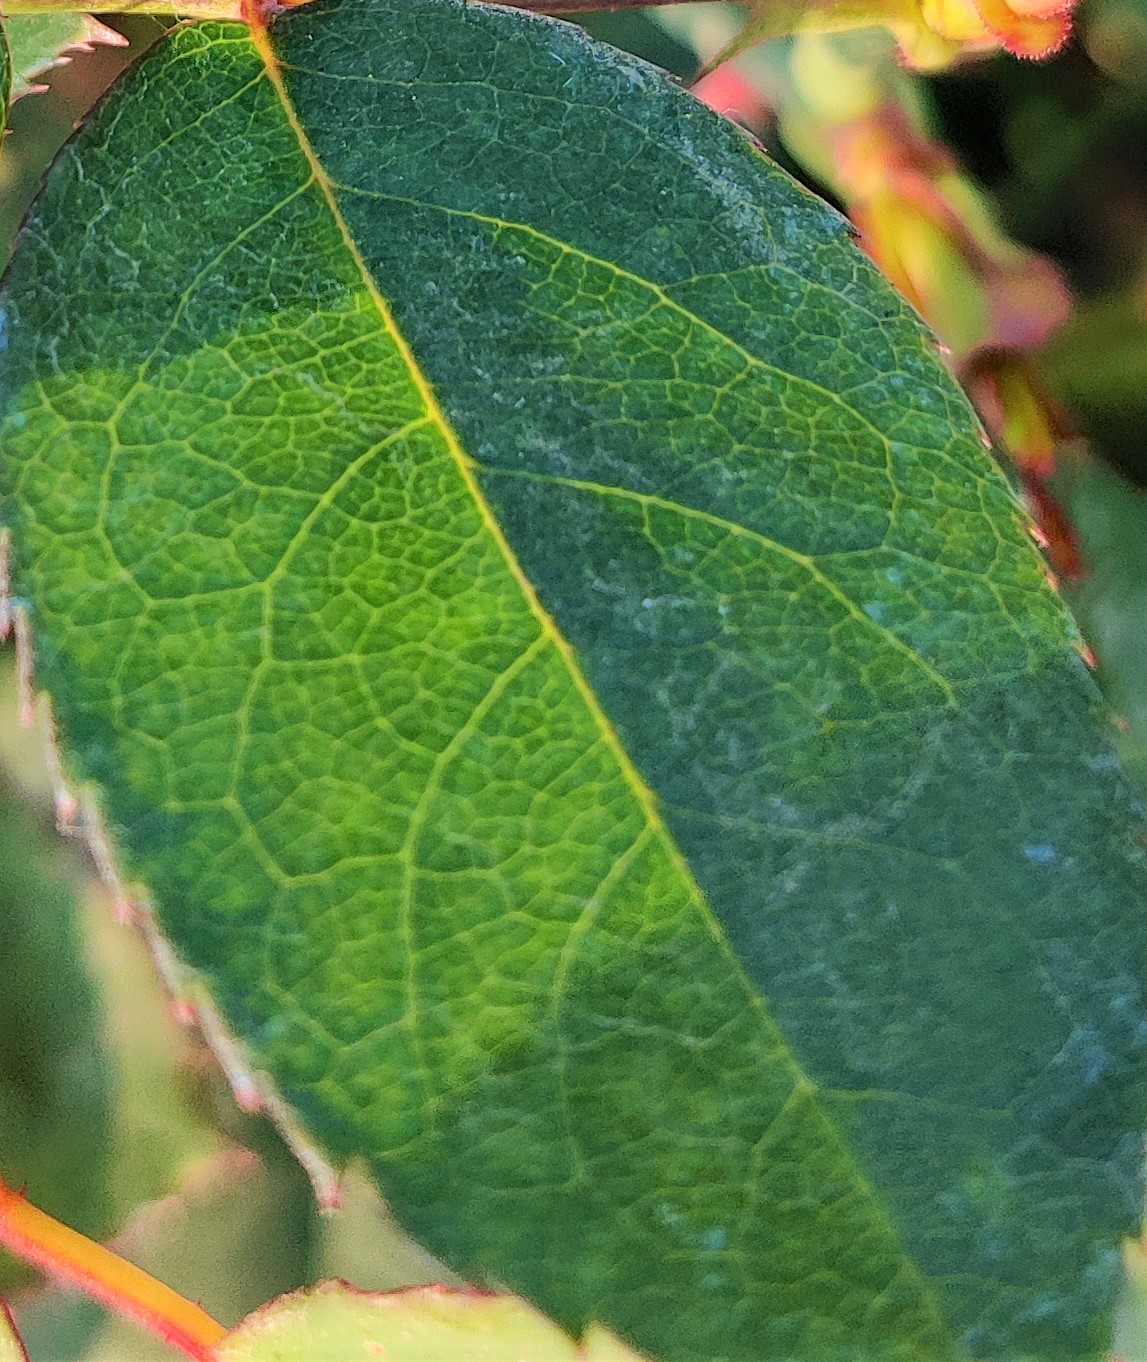
Label: Fresh Leaf